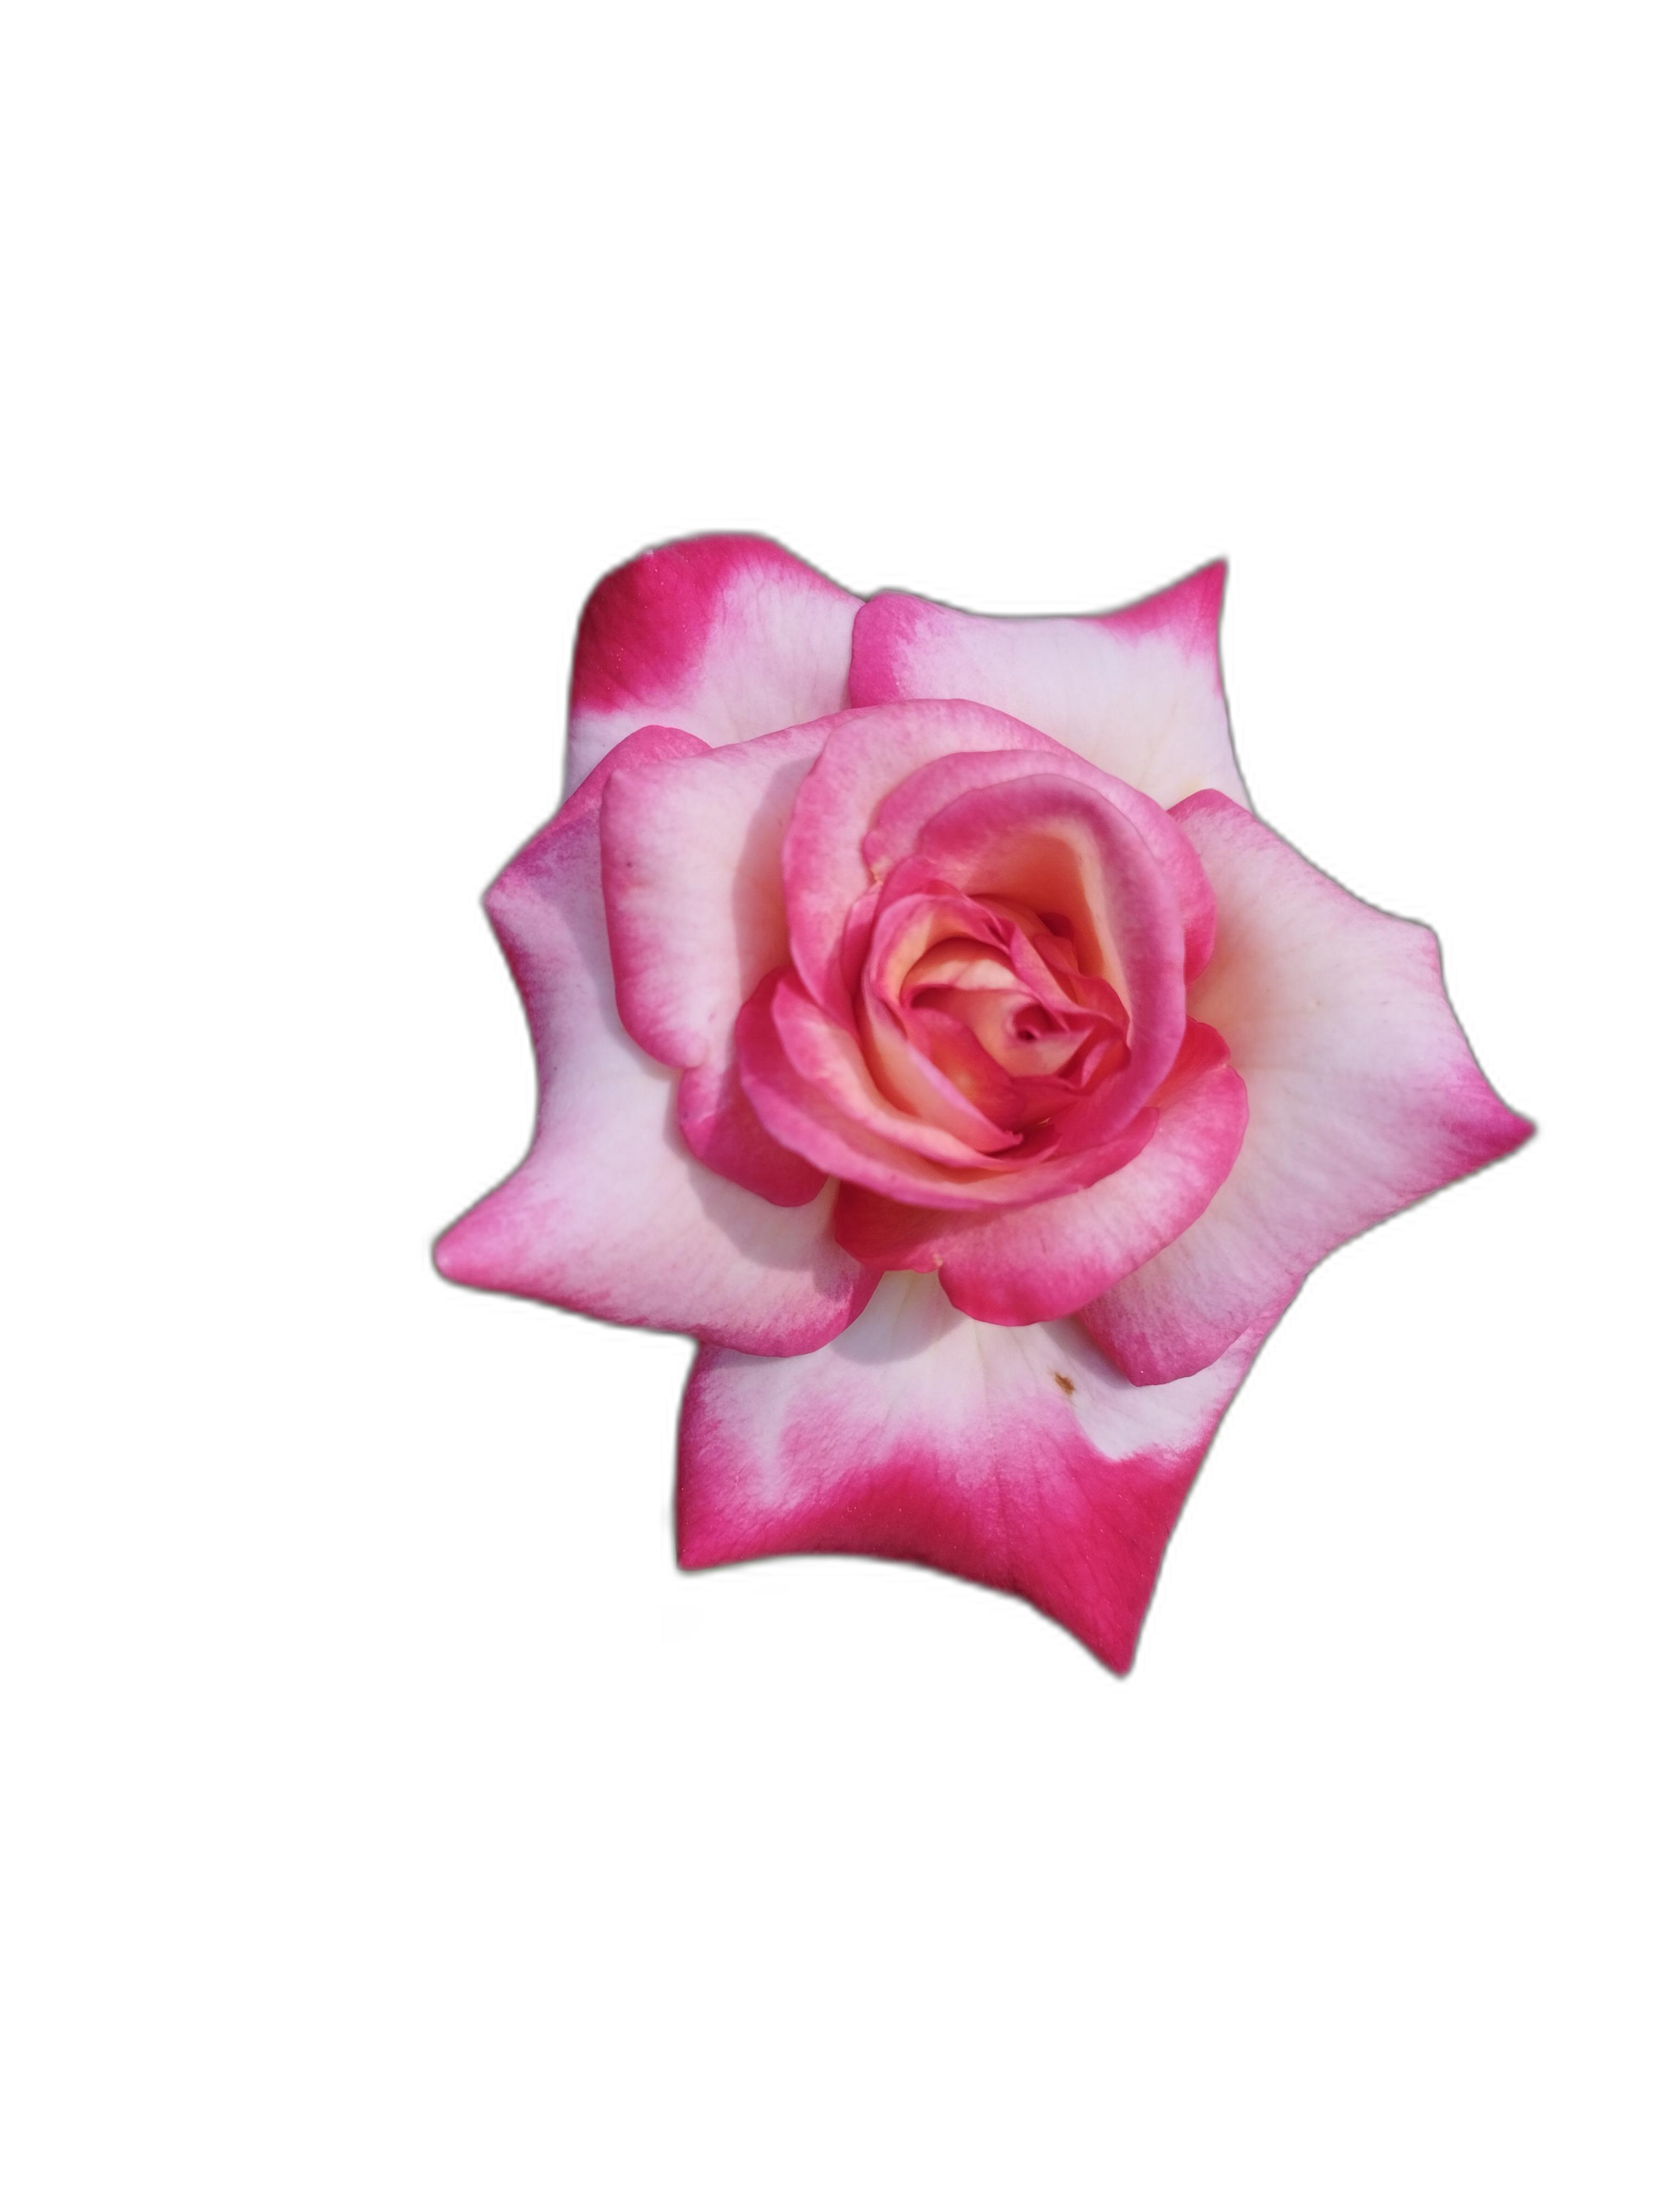
Label: Rose